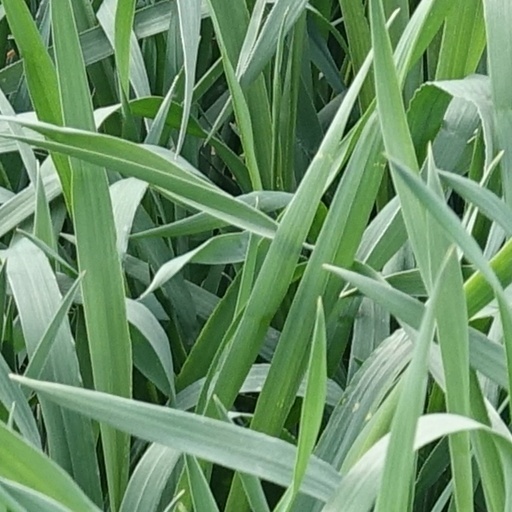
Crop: wheat